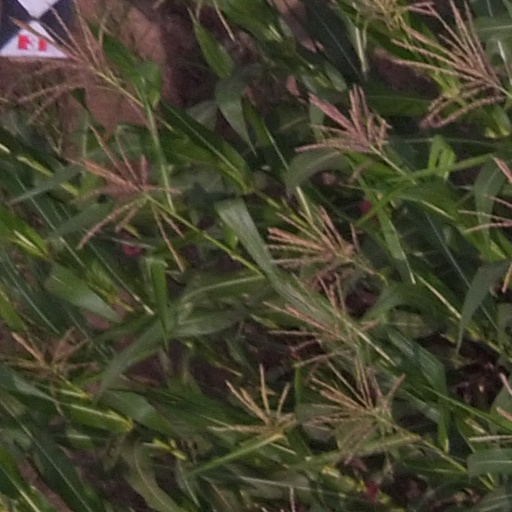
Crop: maize; corn